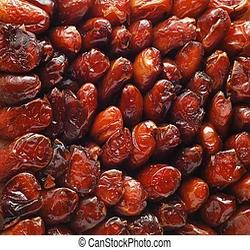
Label: Dates